Tomb of Two Brothers

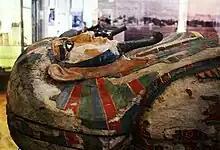
Coffin of Khnum-Nakht

The brothers' tomb was found untouched in 1907 on a dig led by Flinders Petrie at the Deir Rifeh cemetery. The initial find was made by an Egyptian named Erfai. Petrie first described the burial in his excavation report of Rifeh. After the finds went to the Manchester Museum, Margaret Murray published a monograph on this tomb group.